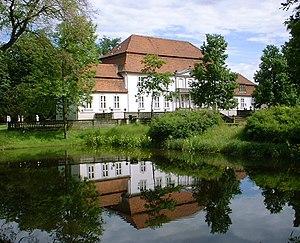
Bettina von Arnim, Baronne d'Arnim, née Elisabeth Catharina Ludovica Magdalena Brentano le 4 avril 1785 à Francfort-sur-le-Main, morte le 20 janvier 1859 à Berlin, est une femme de lettres et une nouvelliste romantique allemande.